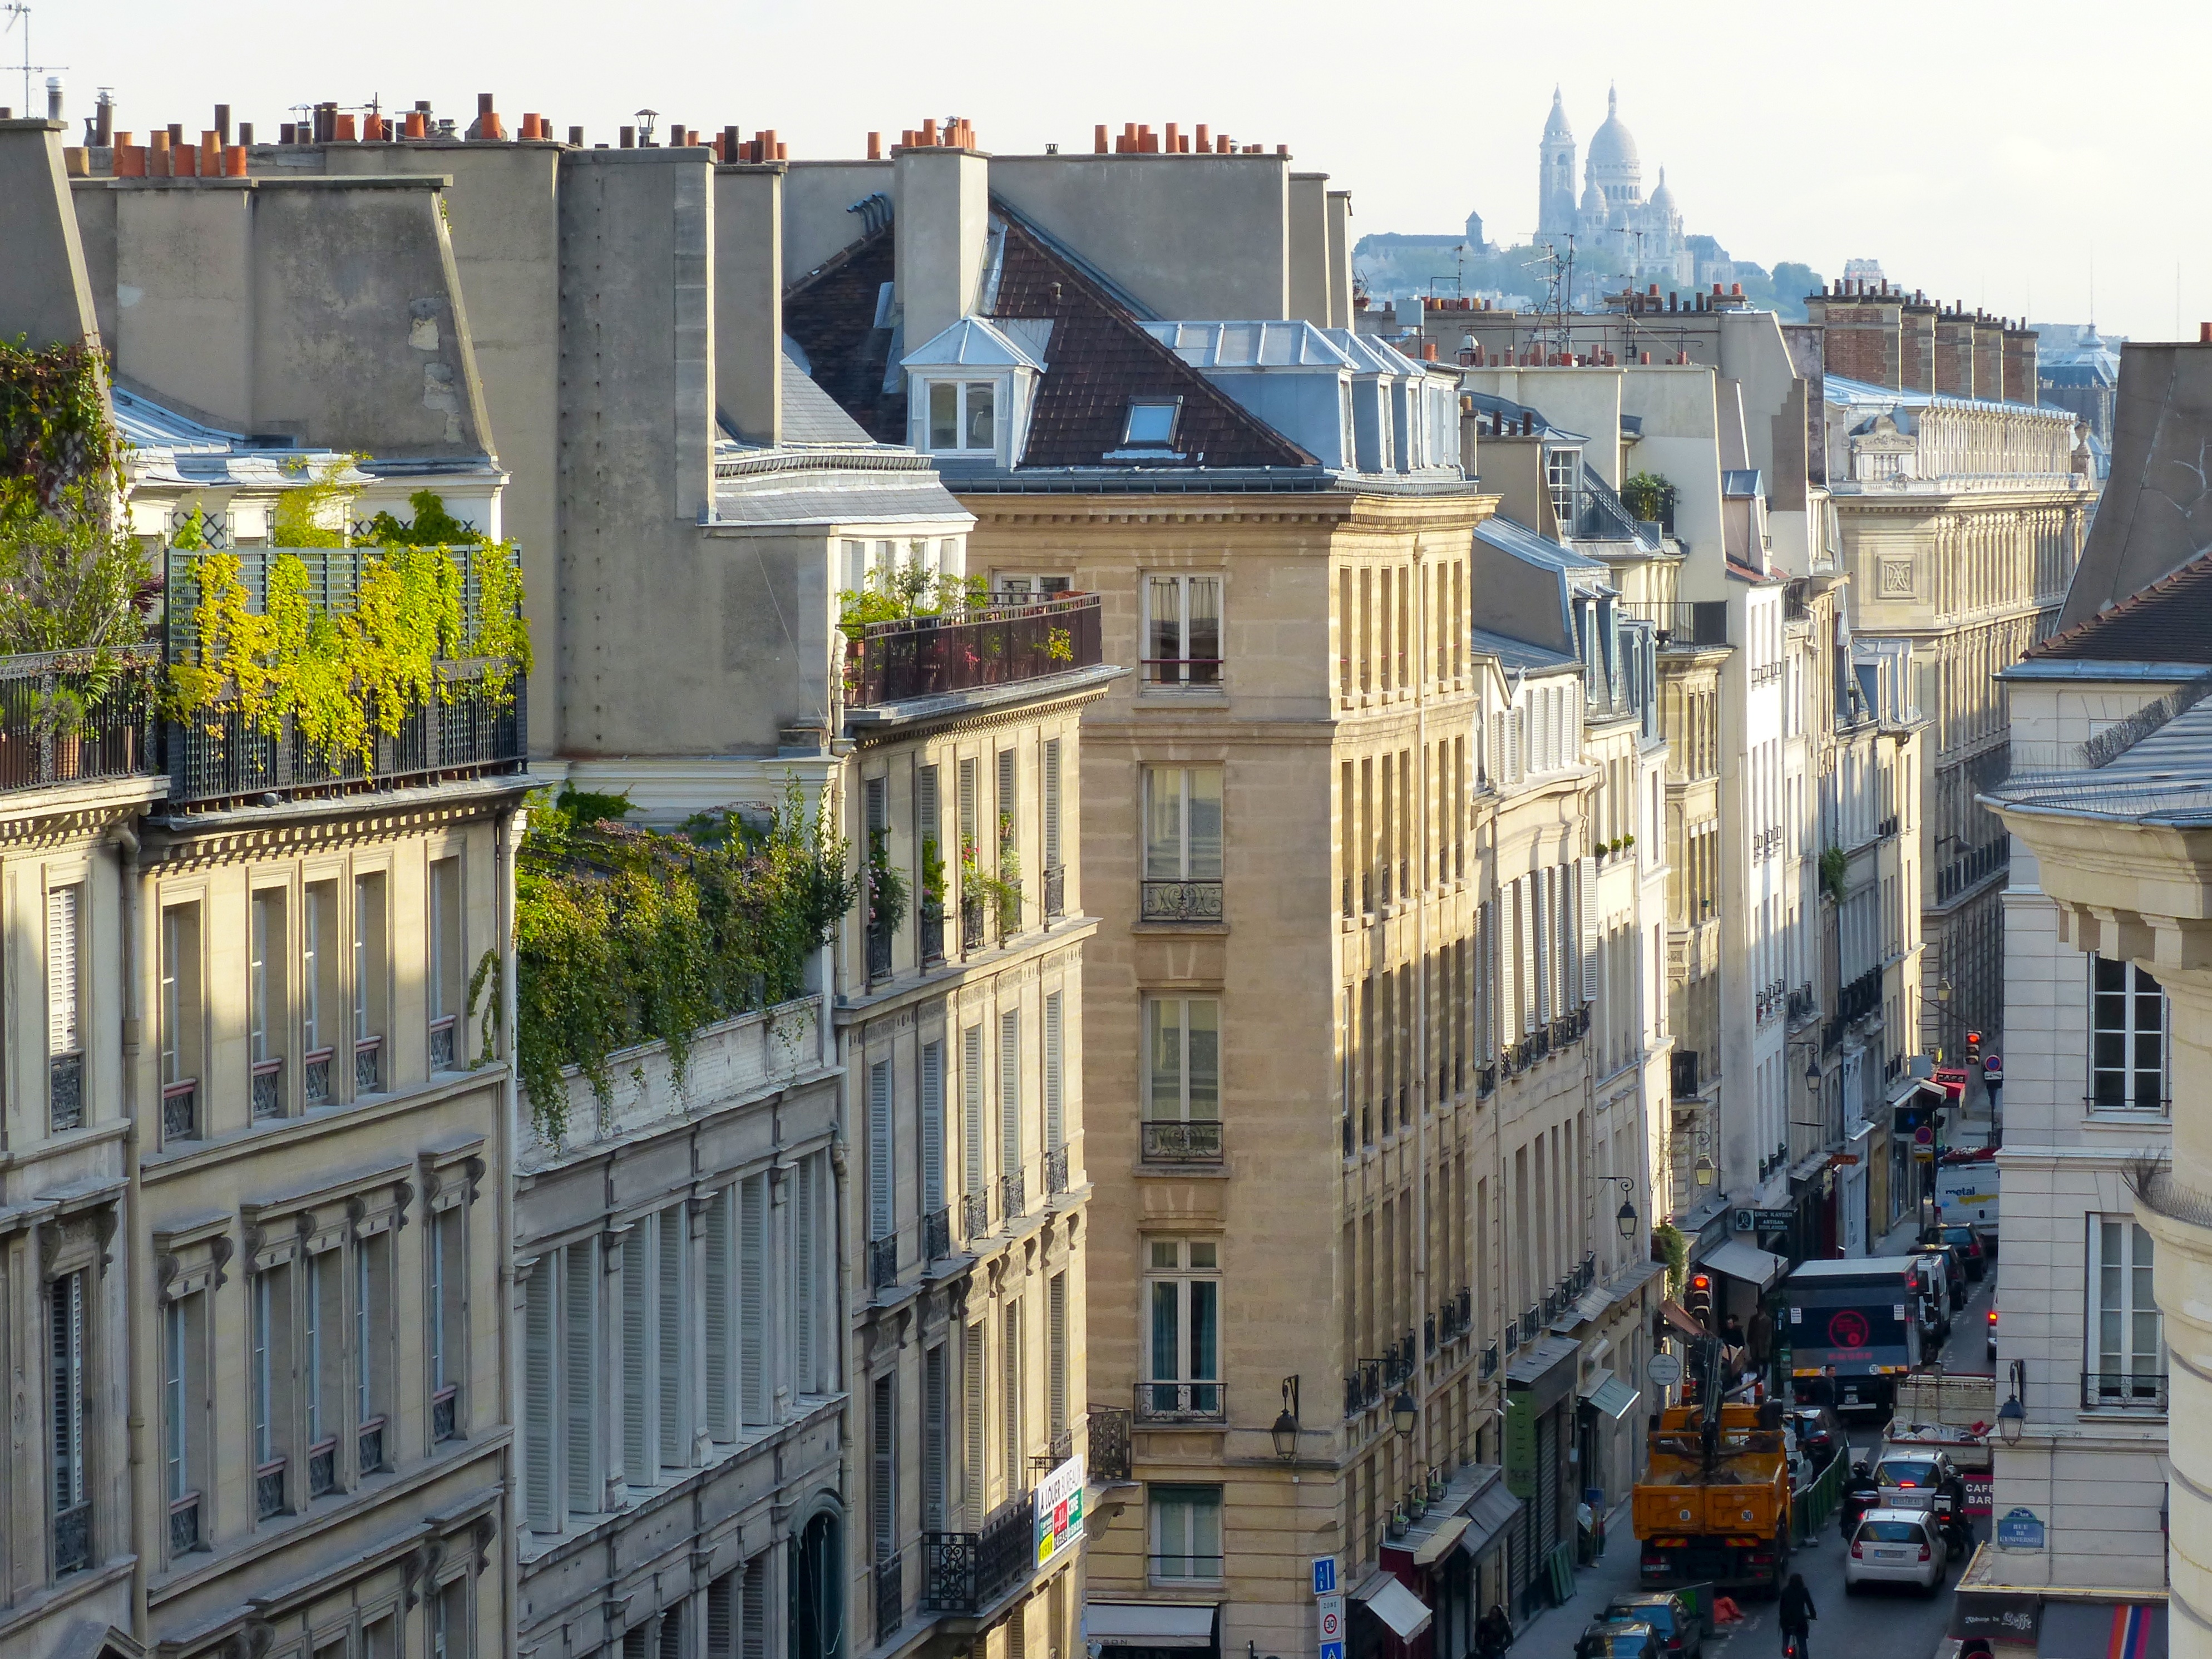
architecture, street, town, view, city, paris, skyscraper, cityscape, downtown, travel, france, facade, tourism, waterway, hotel, neighbourhood, tours, urban area, residential area, human settlement